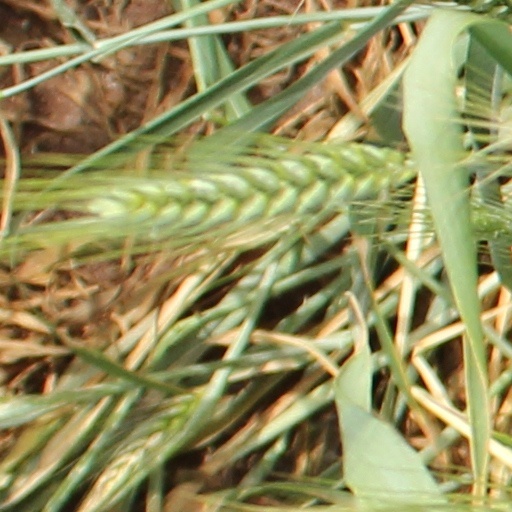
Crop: wheat